Gay Liberation Monument

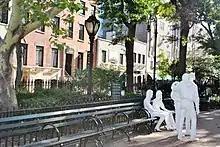
A view of Segal's sculpture in the park

Christopher Park is directly across from the Stonewall Inn, and has been at the center of the Gay liberation movement of New York City since before the Stonewall Riots of 1969, as it was already a gathering place for homeless gay street kids who slept there. In 1999, the Stonewall bar and the surrounding neighborhood streets, including Christopher Park, were placed on the New York State Register of Historic Places and added to the National Register.